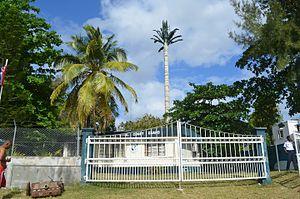
Pointe-aux-Piments est une localité du nord-ouest de l'île Maurice dans l'Océan Indien. Elle dépend du district de Pamplemousses. Au recensement de 2011, sa population s'élevait à 9 079 habitants. Elle comprend les localités ou quartiers suivants: Camp Bestel, Pointe-aux-Biches et Trou-aux-Biches.